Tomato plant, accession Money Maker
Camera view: bottom (45 deg); turntable rotation: 30 degrees
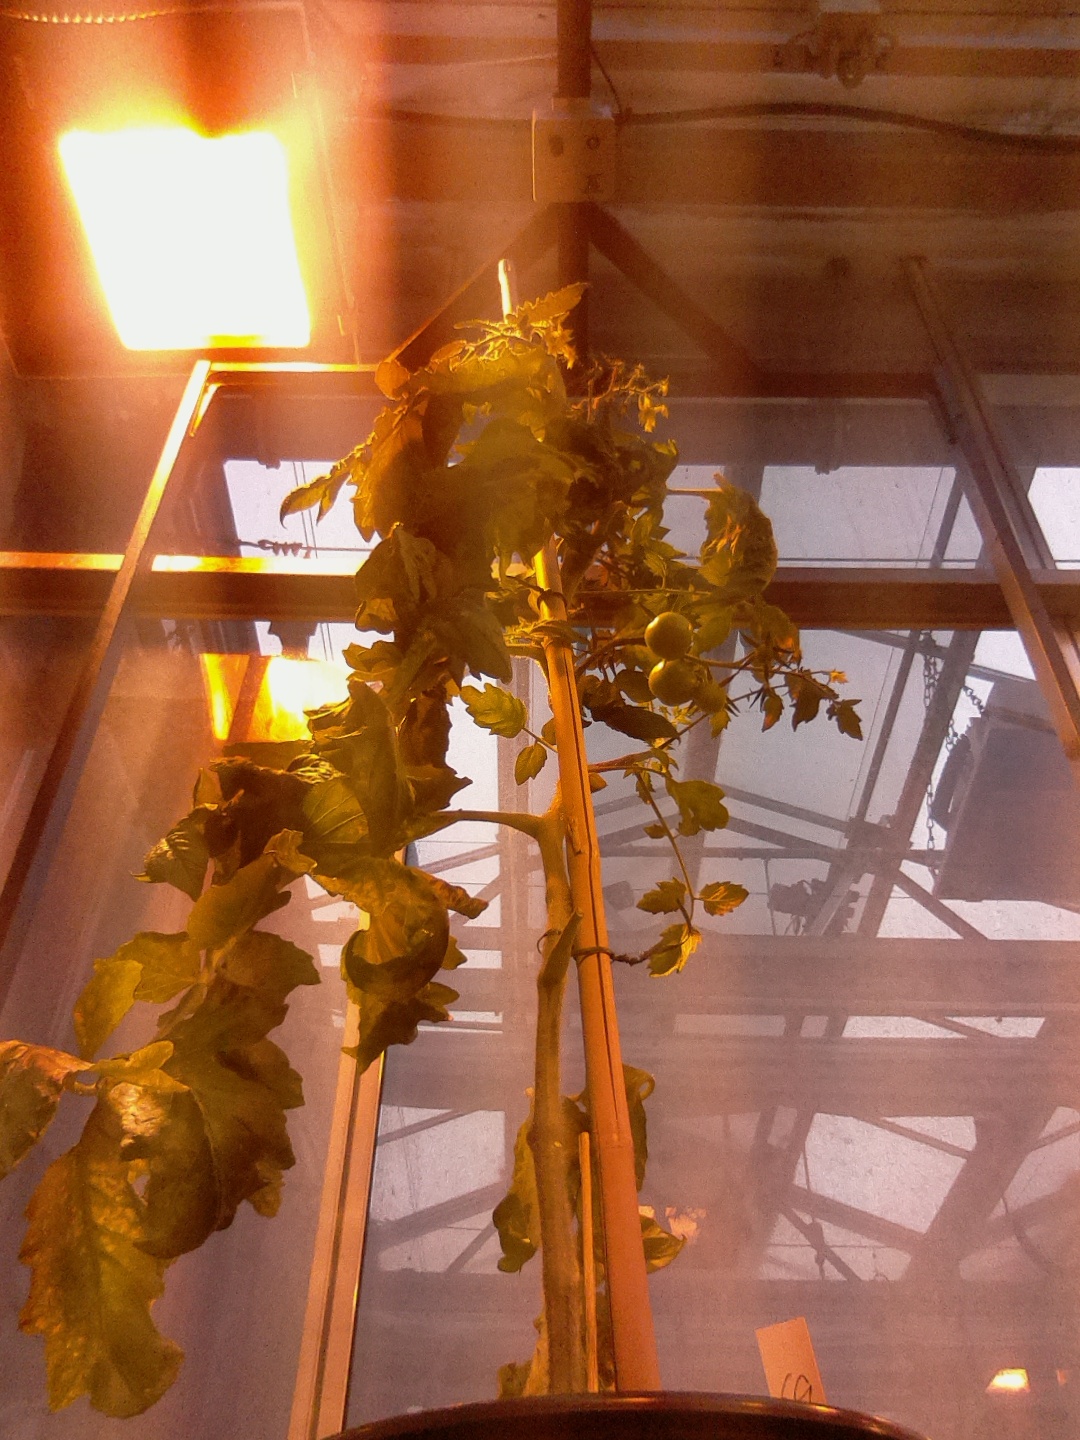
BBCH growth stage 73: 30%-40% of final fruit size